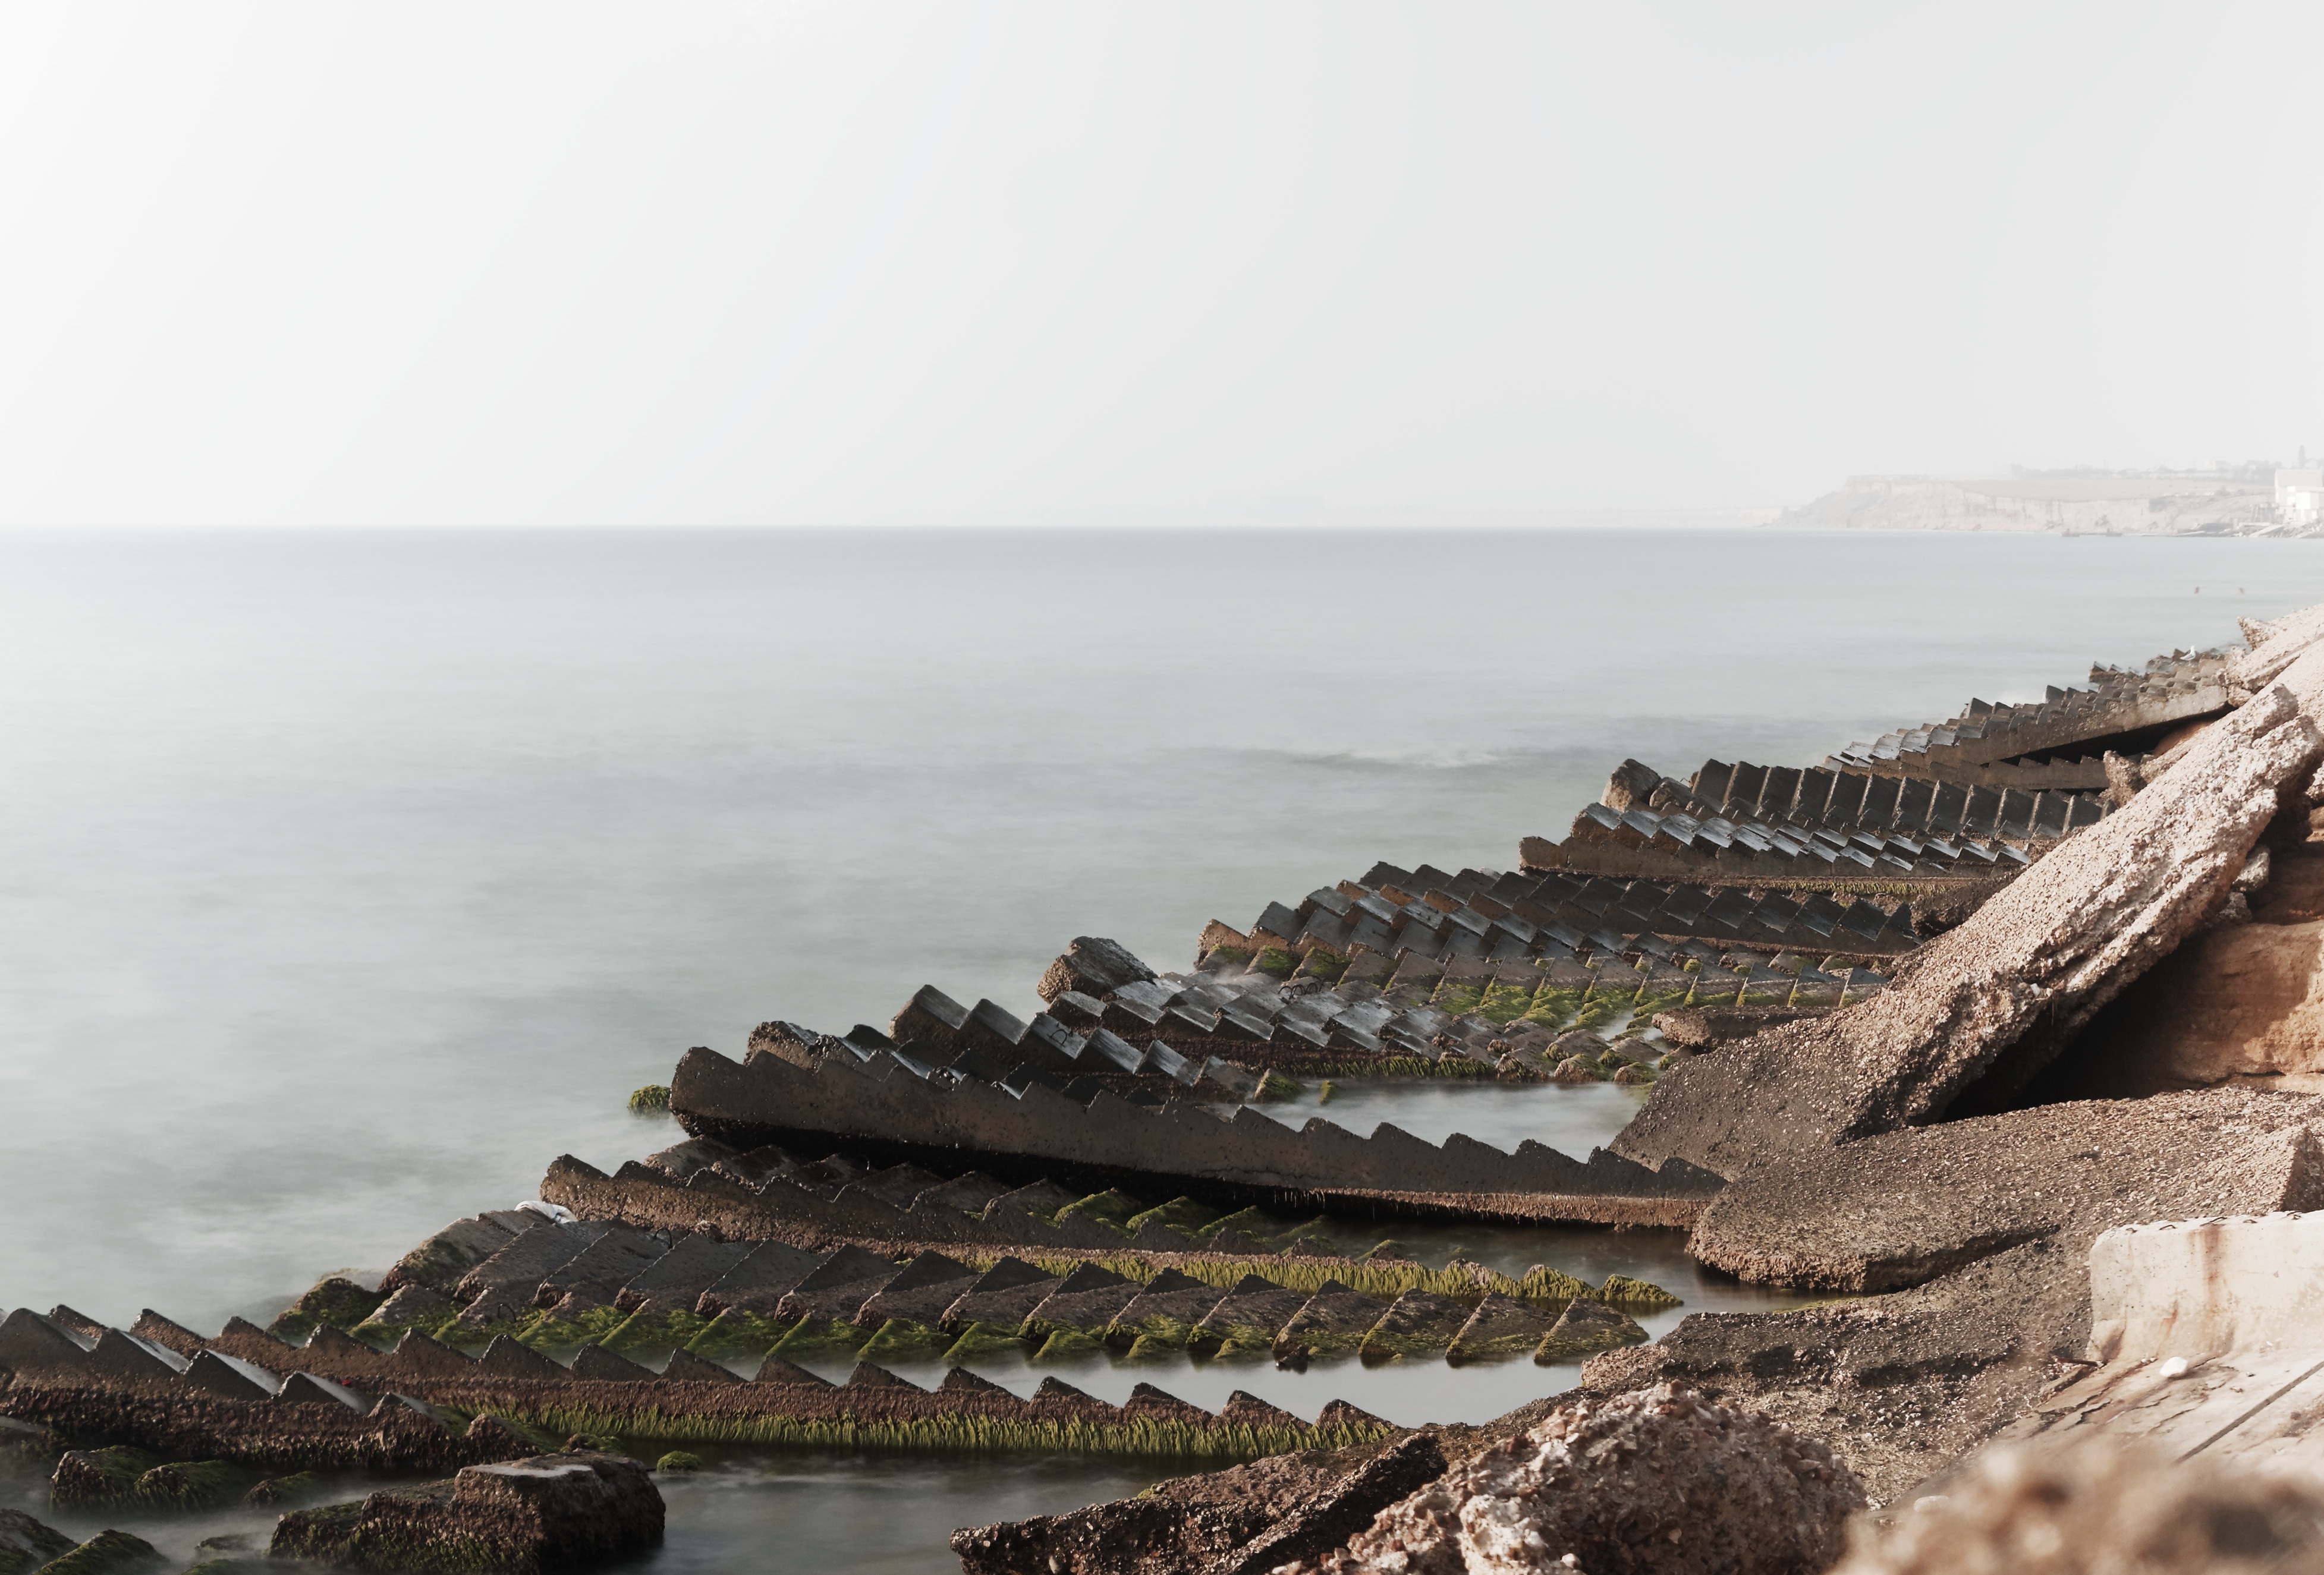
beach, sea, coast, sand, ocean, shore, wave, vehicle, bay, terrain, material, temple, breakwater